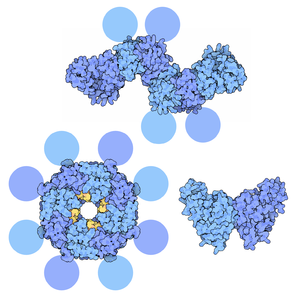
La famille des Filoviridae, ou filovirus, appartient à l'ordre des Mononegavirales regroupant les virus à ARN monocaténaire non segmenté à polarité négative. Les filovirus sont ainsi dénommés car ils présentent une apparence filamenteuse.